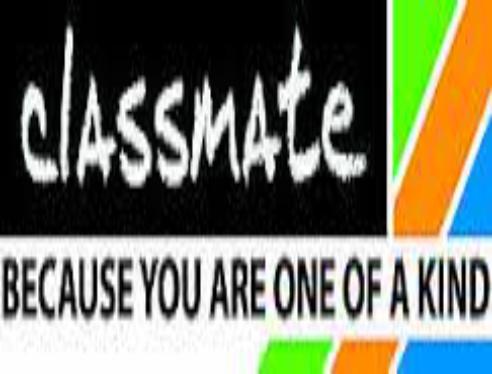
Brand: Classmate
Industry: Others